Calvia quatuordecimguttata

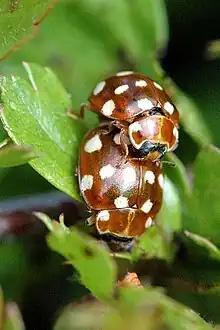
Pair of mating ladybirds

The cream-spot ladybird measures long and broad. It is very variable in colouration in North America. In Europe the species is consistently maroon-brown with fourteen cream-coloured spots, but in North America and parts of eastern temperate Asia it occurs in several other colour forms. It may be black with white spots (similar to the European form but darker), or anywhere from yellow to pink with 18 large blotches. An excessively melanistic version exists that is all black with a large red-orange patch on each elytron. It always has a glossy pronotum and the underside of the beetle has a thin red rim to the otherwise black abdominal segments.